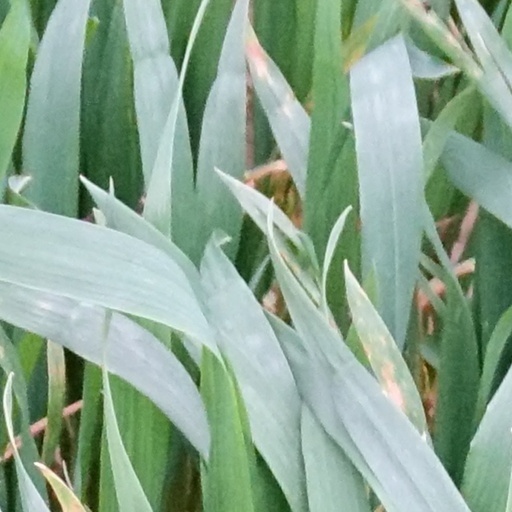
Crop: wheat